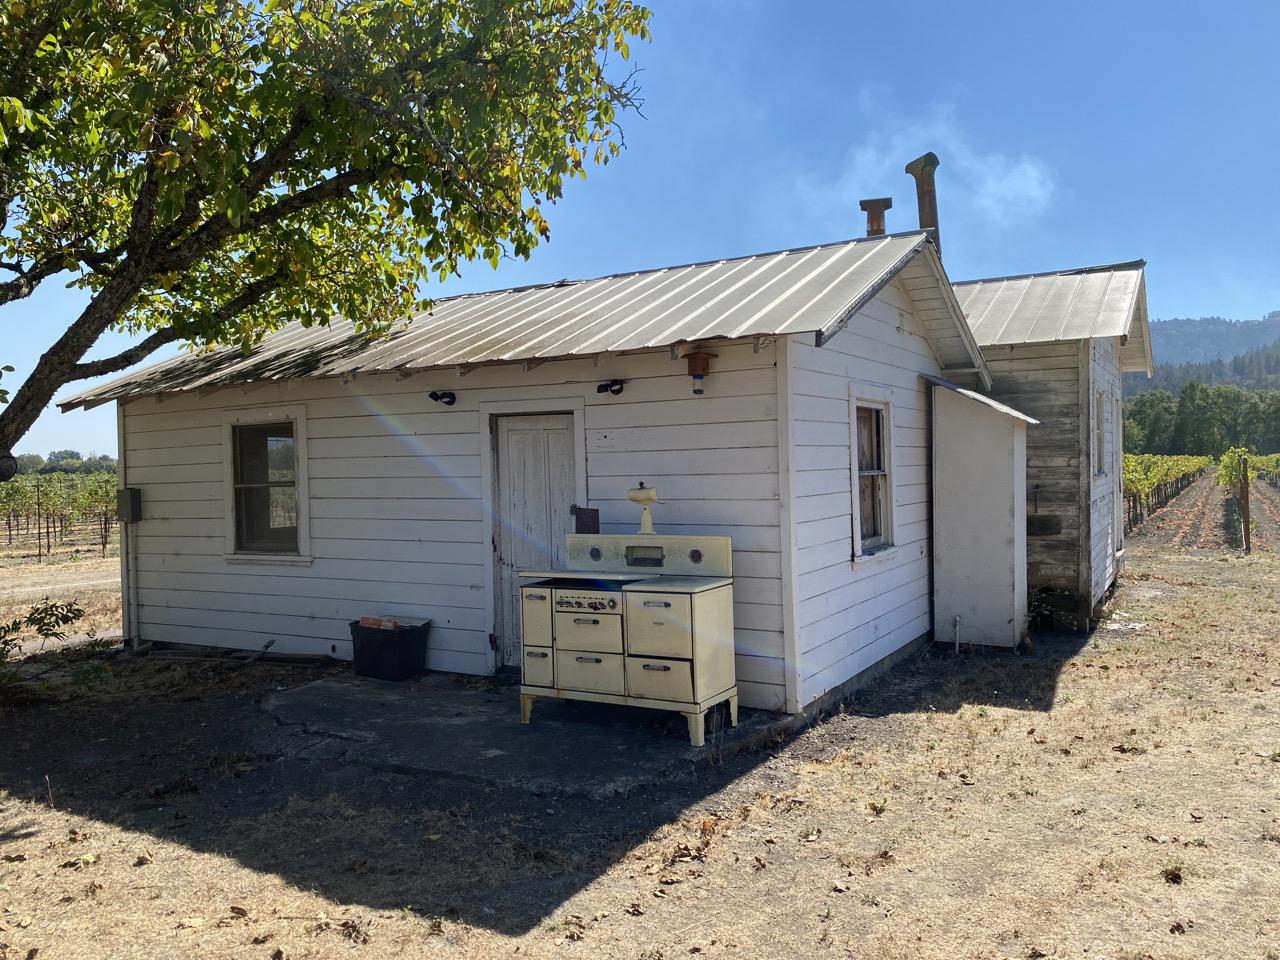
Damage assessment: no_damage